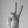
ASL letter: V